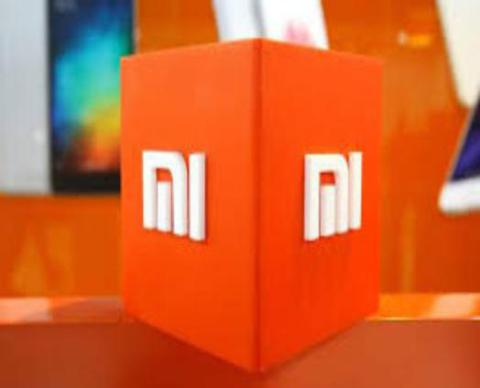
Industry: Electronic